Khosrow Mirza

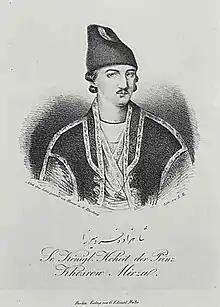
Khosrow Mirza by Adolph Menzel

Khosrow Mirza's success made him a firm contender for the throne, and both his father and grandfather placed him against his brother Mohammad Mirza. Though there was initially little rivalry between the two brothers, in 1831, Fath-Ali Shah granted Governorship of Kerman to Khosrow Mirza and Abbas Mirza made him his advisor. According to Nafisi, Mohammad Mirza developed a grudge against Khosrow Mirza out of fear of losing his chance to rule. After Abbas Mirza's death in 1833 and the illness of Fath-Ali Shah in 1834, Mohammad Mirza was granted a chance to remove Khosrow Mirza and his brother Djahangir Mirza from the line of succession. On Mohammad Mirza's order, Khosrow Mirza and Djahangir Mirza were imprisoned in a castle in Ardabil. Count Ivan Simonich, the new envoy, wanted to ensure Article VII of the Treaty of Turkmenchay was observed so he approved the succession of Mohammad Mirza. Khosrow Mirza, who had no desire for the crown, hoped the Tsar would release him from prison. With the death of Fath-Ali Shah and the coronation of Mohammad Shah, both brothers were blinded.